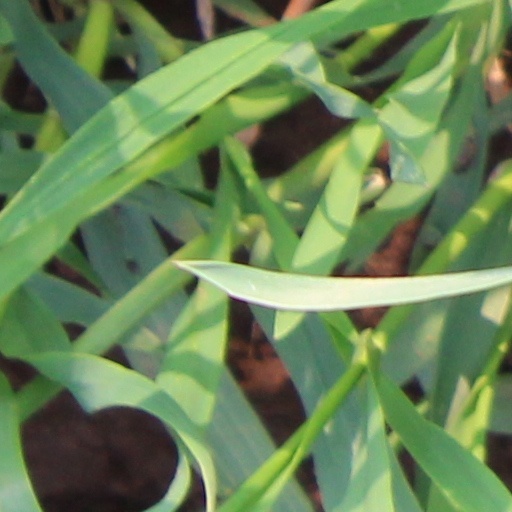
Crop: wheat